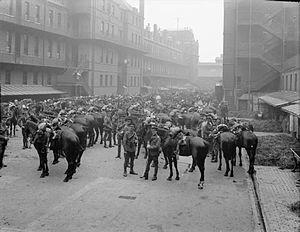
Christina Broom, née Livingston, est une photographe écossaise, reconnue comme la première femme photographe de presse du Royaume-Uni.
Cet article donne la chronologie des événements militaires du mois d'août 1914, premier mois de la Première Guerre mondiale.